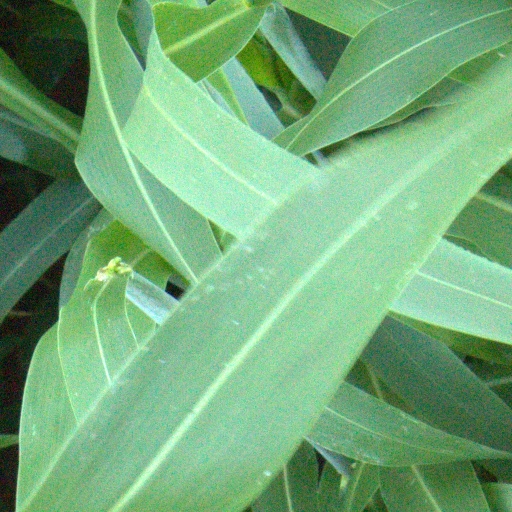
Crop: sorghum